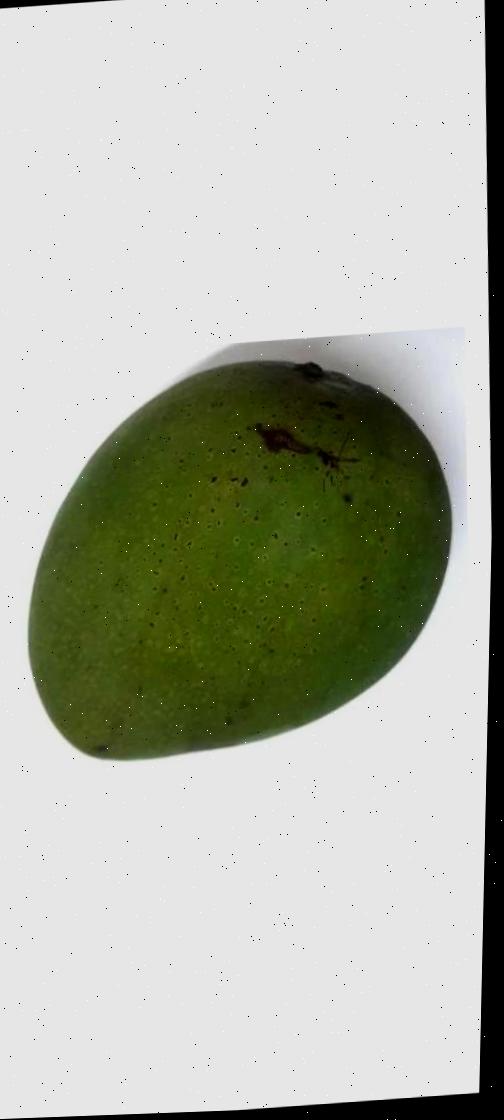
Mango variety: Ashshina Zhinuk